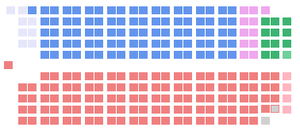
Composition de la Chambre des communes du Canada en 1926. Chaque carré représente un député.
Au cours de l'histoire de la politique canadienne, il y a quatorze gouvernements minoritaires au niveau fédéral, ainsi qu'un certain nombre au provincial. Le quatorzième gouvernement minoritaire fédéral est élu aux Élections fédérales canadiennes de 2019.
La 16ᵉ législature du Canada fut en session du 9 décembre 1926 au 30 mai 1930. Sa composition fut déterminée par les élections de 1926 et fut modifiée par des démissions et des élections partielles survenue avant les élections de 1930.
L'élection fédérale canadienne de 1926 se déroule le 14 septembre 1926 dans le but d'élire les députés de la seizième législature à la Chambre des communes du Canada. L'élection est déclenchée à la suite d'un événement appelé « Affaire King-Byng ». Lors de l'élection de 1925, le Parti libéral du premier ministre William Lyon Mackenzie King remporte un moins grand nombre de sièges aux communes que le Parti conservateur d'Arthur Meighen. Toutefois, Mackenzie King est déterminé à s'accrocher au pouvoir et continue à gouverner avec l'appui du Parti progressiste. Combinés, les caucus libéral et progressiste donnent à Mackenzie King une majorité à la Chambre des communes.